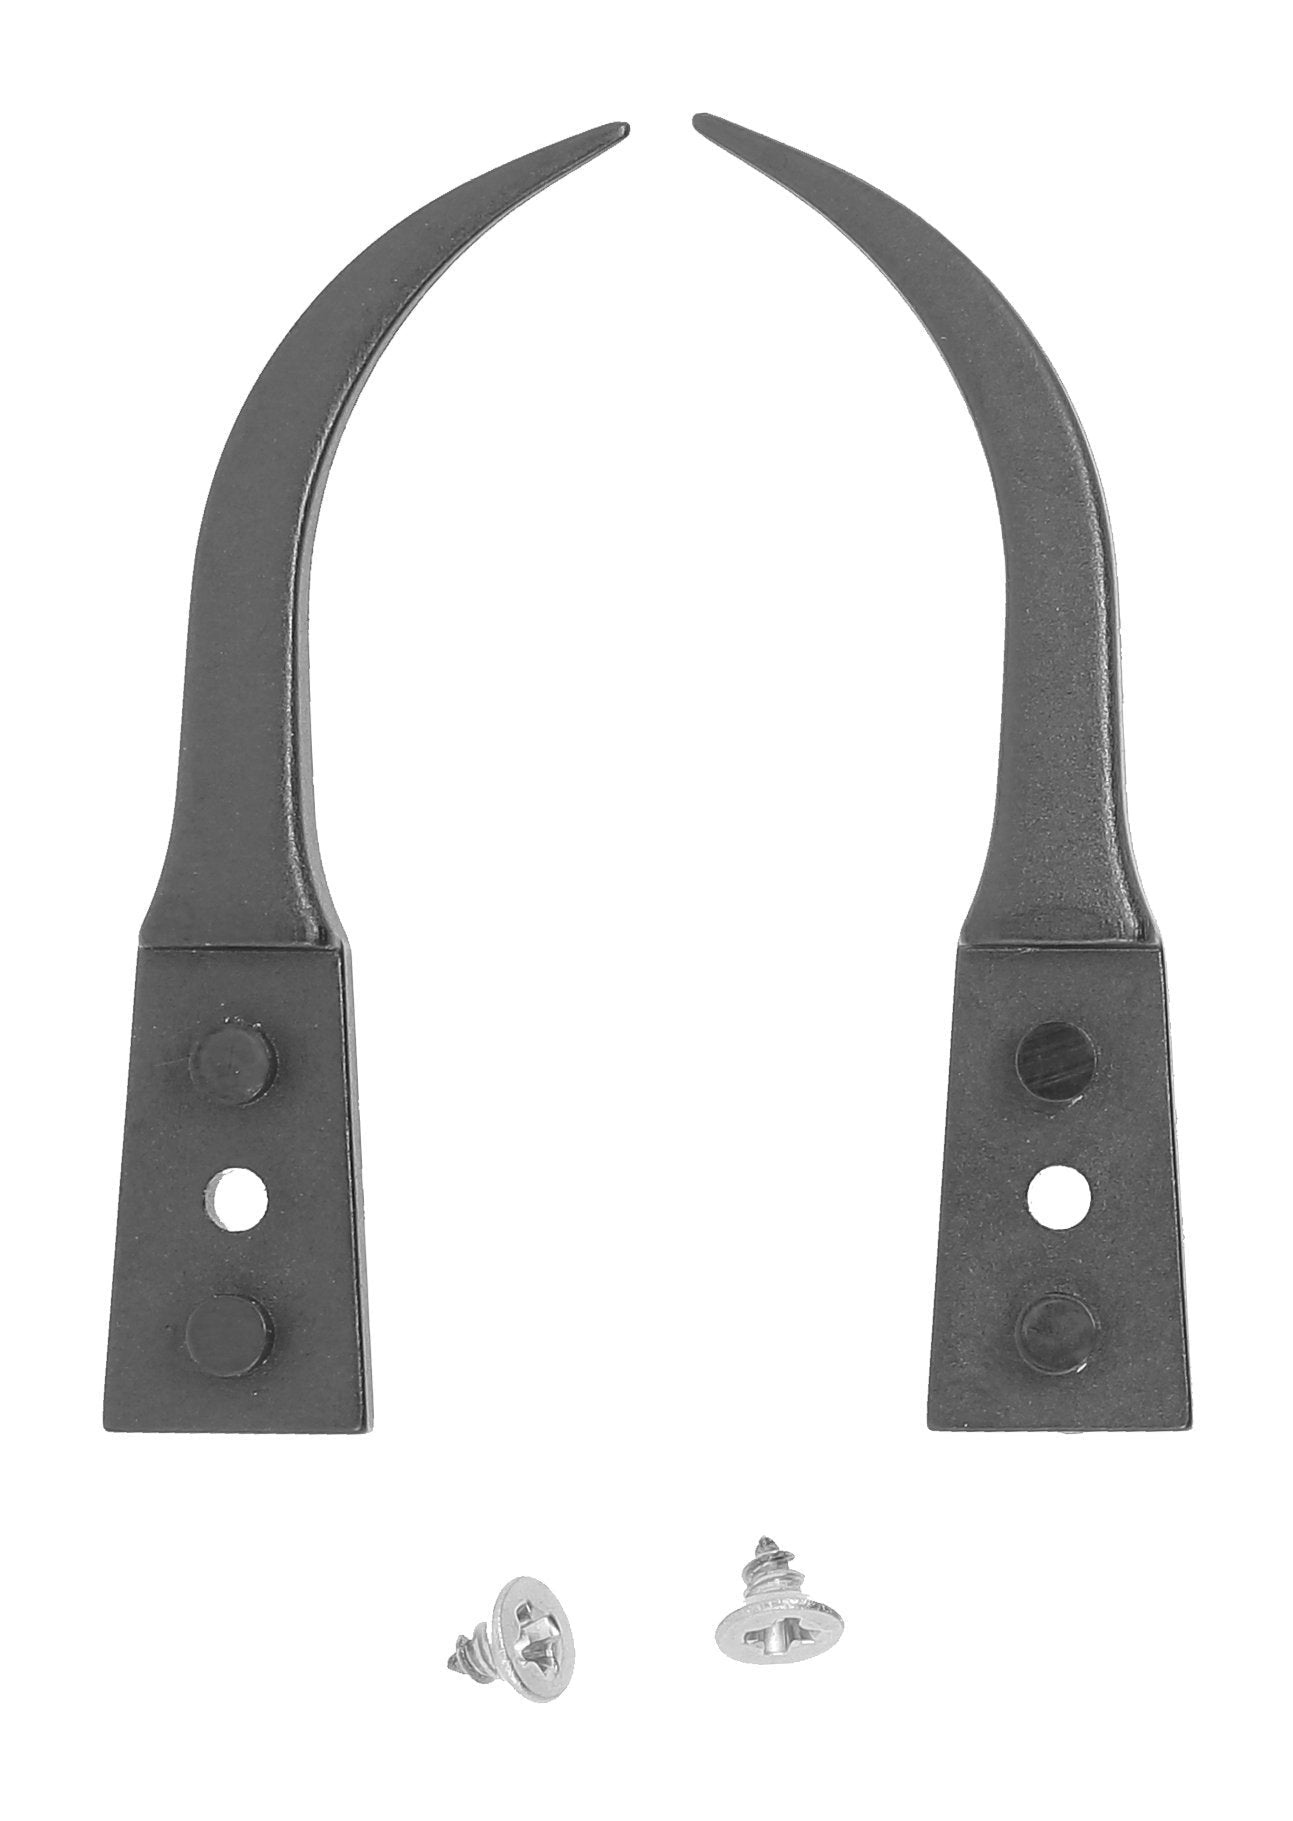
Excelta - 762A-RTX - Tweezers - Replaceable Tip - Curved - Five Star - Peek, 0.0655" Height, 0.42499999999999999" Wide, 1.5" Length
Excelta - 762A-RTX - Tweezers - Replaceable Tip - Curved - Five Star - Peek, 0.0655" Height, 0.42499999999999999" Wide, 1.5" Length The 762A-RTX replacement tips for 762a-rt contains 2 tips and 4 screws. It is ESD safe (10⁷ ohms/sq.). PEEK is a high temperature thermoplastic with excellent chemical resistance. It is inert to all common solvents and has a working Temp of 480° F. Product Features Peek tips Curved Fine points Replacement tips for 762a-rt Soft replaceable tips
Brand: Excelta
Category: Hardware > Tools > Pickup Tools